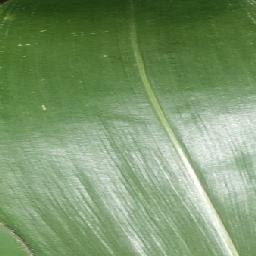
Label: Corn___healthy